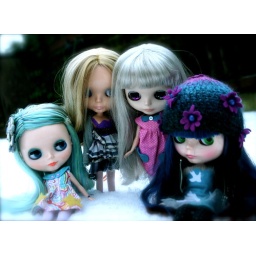
I forgot to bring my clothes home so all my girls are dressed in summer gear!